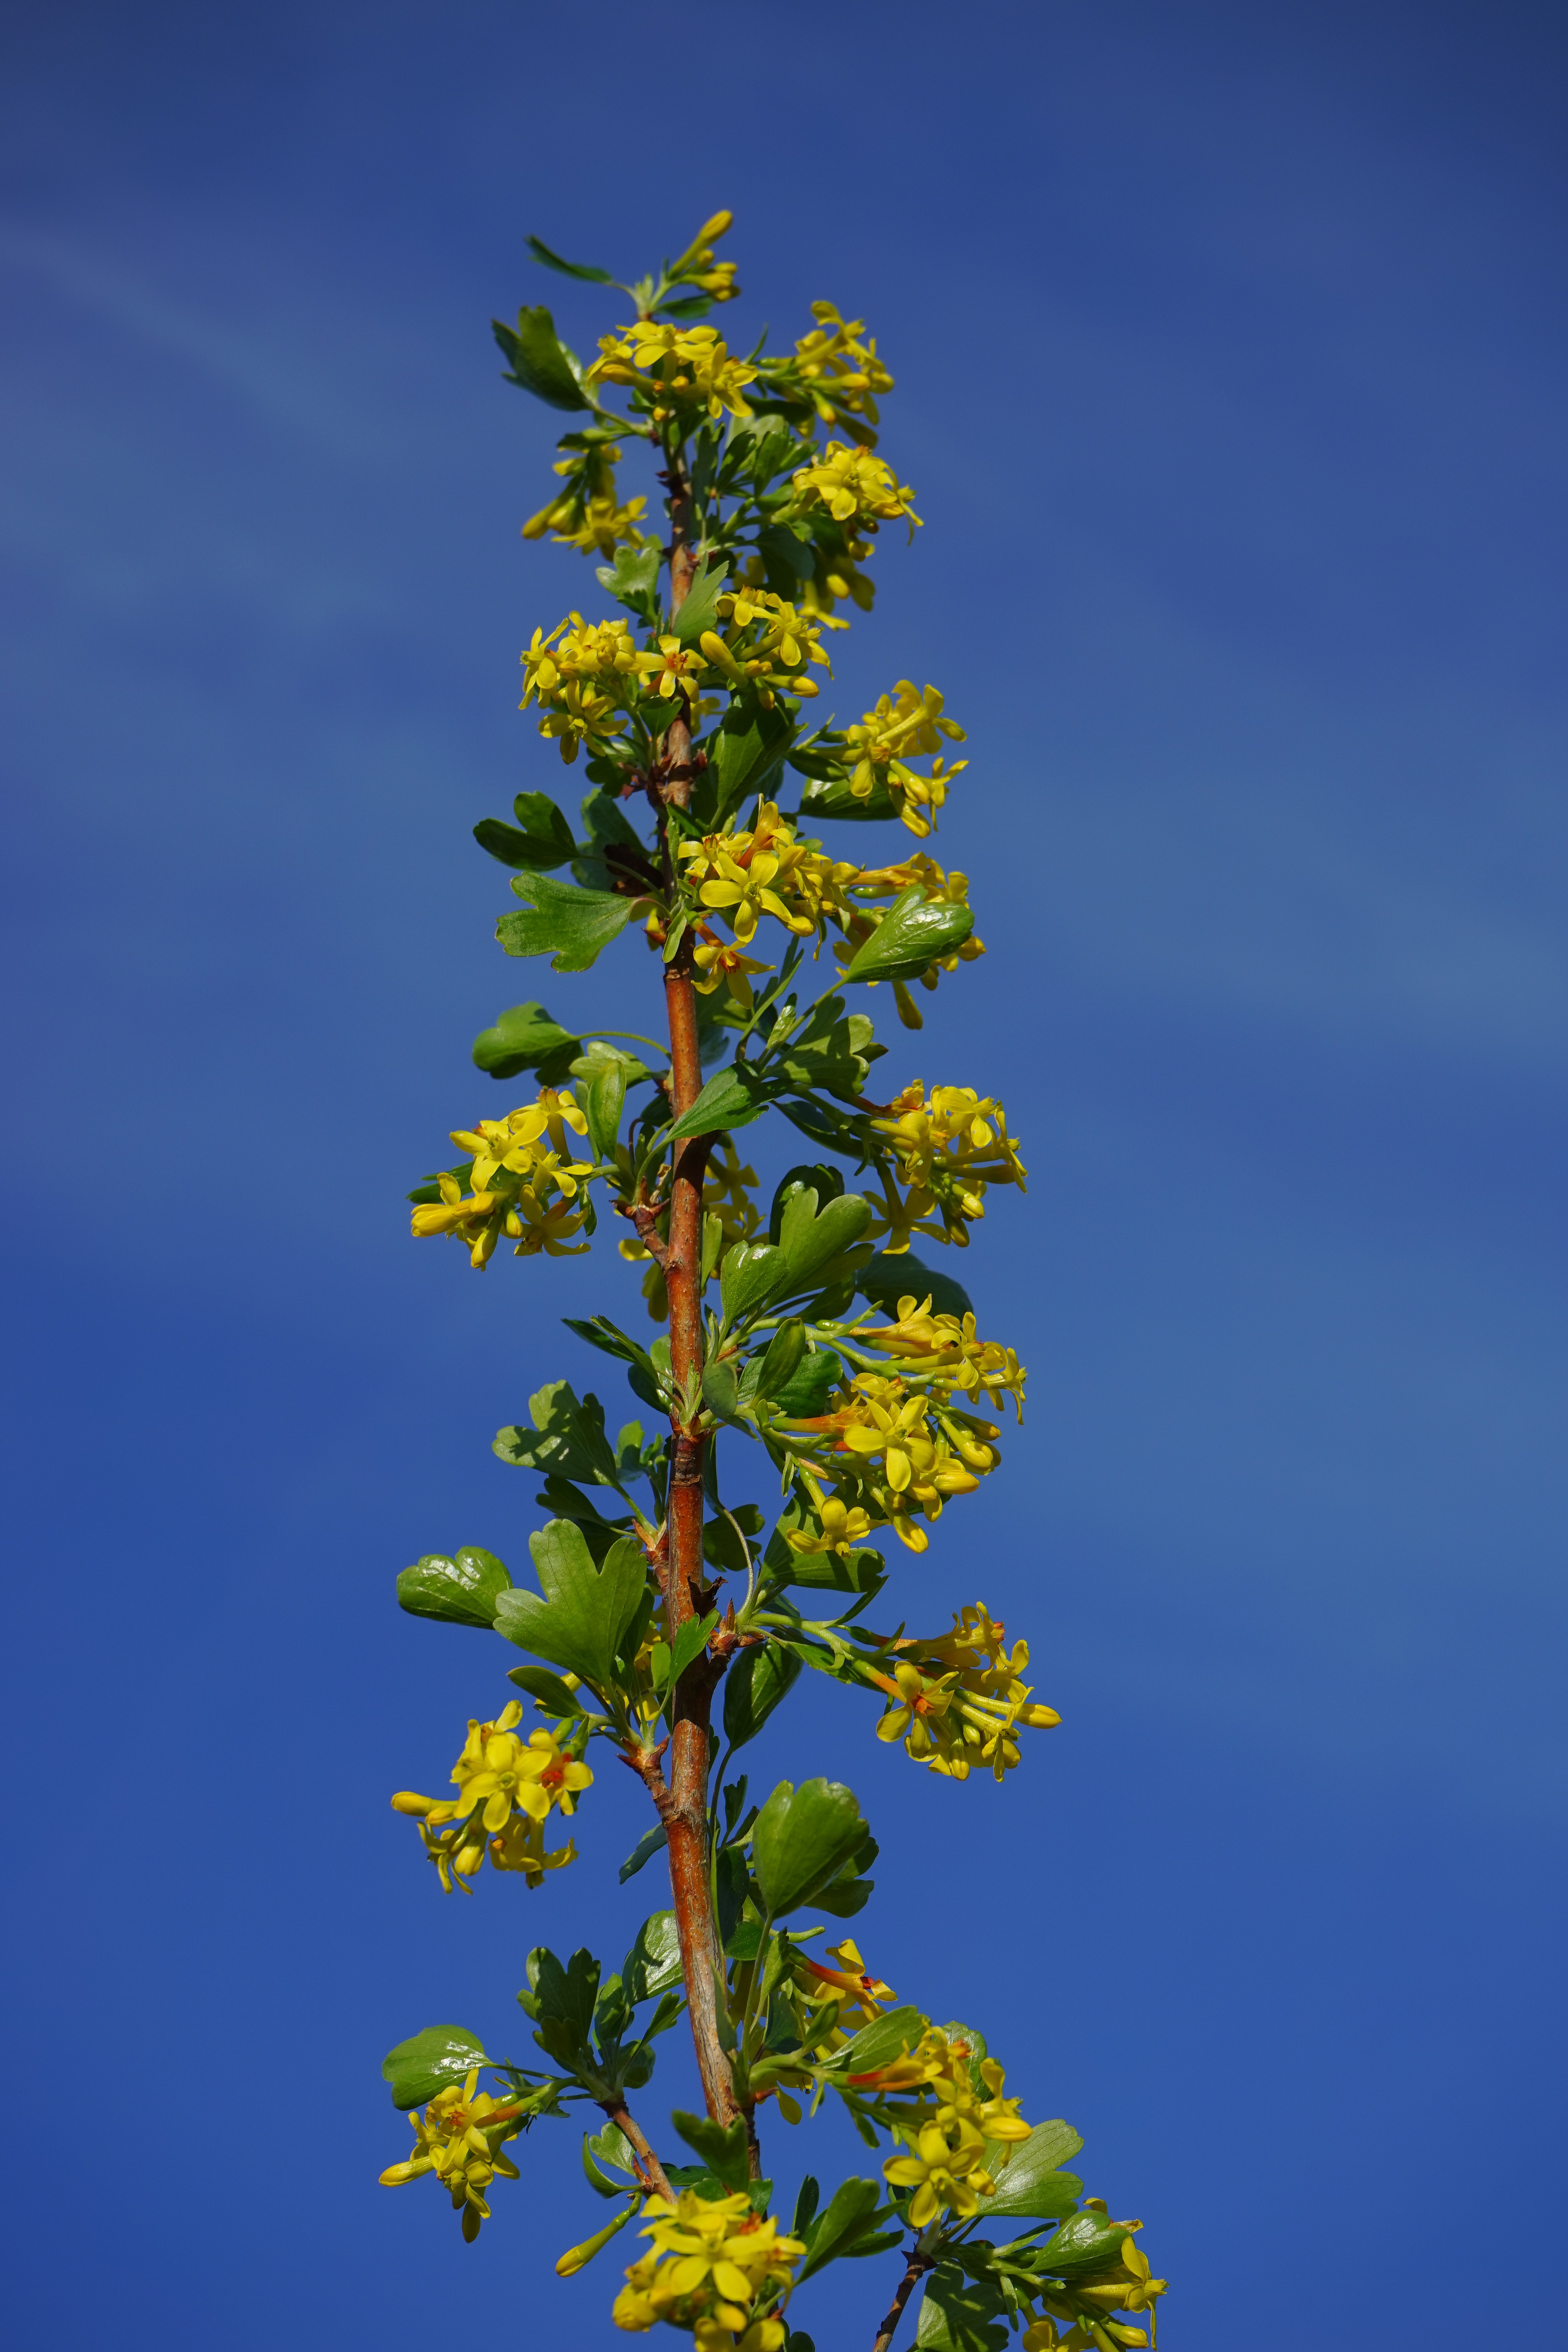
tree, branch, plant, sky, leaf, flower, bush, botany, yellow, flora, wildflower, flowers, shrub, flowering plant, currant, gooseberry greenhouse, ribes, plant stem, woody plant, land plant, ribes aureum, grossulariaceae